The Blue Moon (musical)

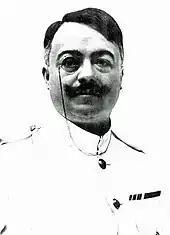
Courtice Pounds as Major Callabone

The London production, produced by Robert Courtneidge, opened at the Lyric Theatre on 28 August 1905. Despite generally favourable press notices, it ran for only 182 performances, not a significant success by the standards of the Edwardian London stage. Nevertheless, in 1906, a production toured the English provinces. Another opened on Broadway under the direction of Frank Smithson at the Casino Theatre on November 3, 1906, starring Ethel Jackson in the title role. The J. C. Williamson company toured a production in Australia in 1907–08.